Coscoroba swan

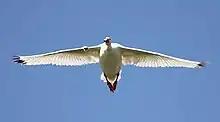
In flight

The coscoroba swan is a medium-large sized waterfowl, but smaller than the true swans, at long with a wingspan of about . Males weigh and females . Their appearance is considered to be slightly unusual, being intermediate between that of geese and true swans. They have completely feathered faces—unusual for true swans—and their feet are located directly under their bodies, enabling the coscoroba swan to walk more efficiently than the “waddling” of most waterfowl. Physically, coscoroba swans have been compared to the American Pekin duck, albeit larger and with darker, redder bills and feet (Pekin ducks have bright orange bills and feet). The sexes have the same plumage; upon hatching, the chicks have blue-grey bills and feet and black striping running down the length of their bodies (to aid in camouflage from predators), with this eventually fading by about eight months of age. The adults are completely white, except for black tips to the outer six primary feathers, though this black is often barely visible on the closed wing unless the bird is in flight.